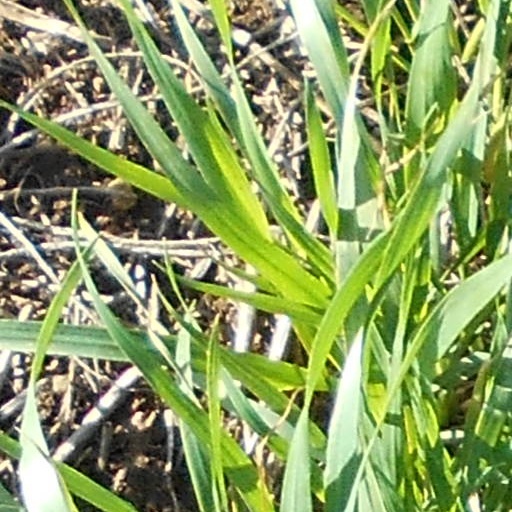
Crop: wheat